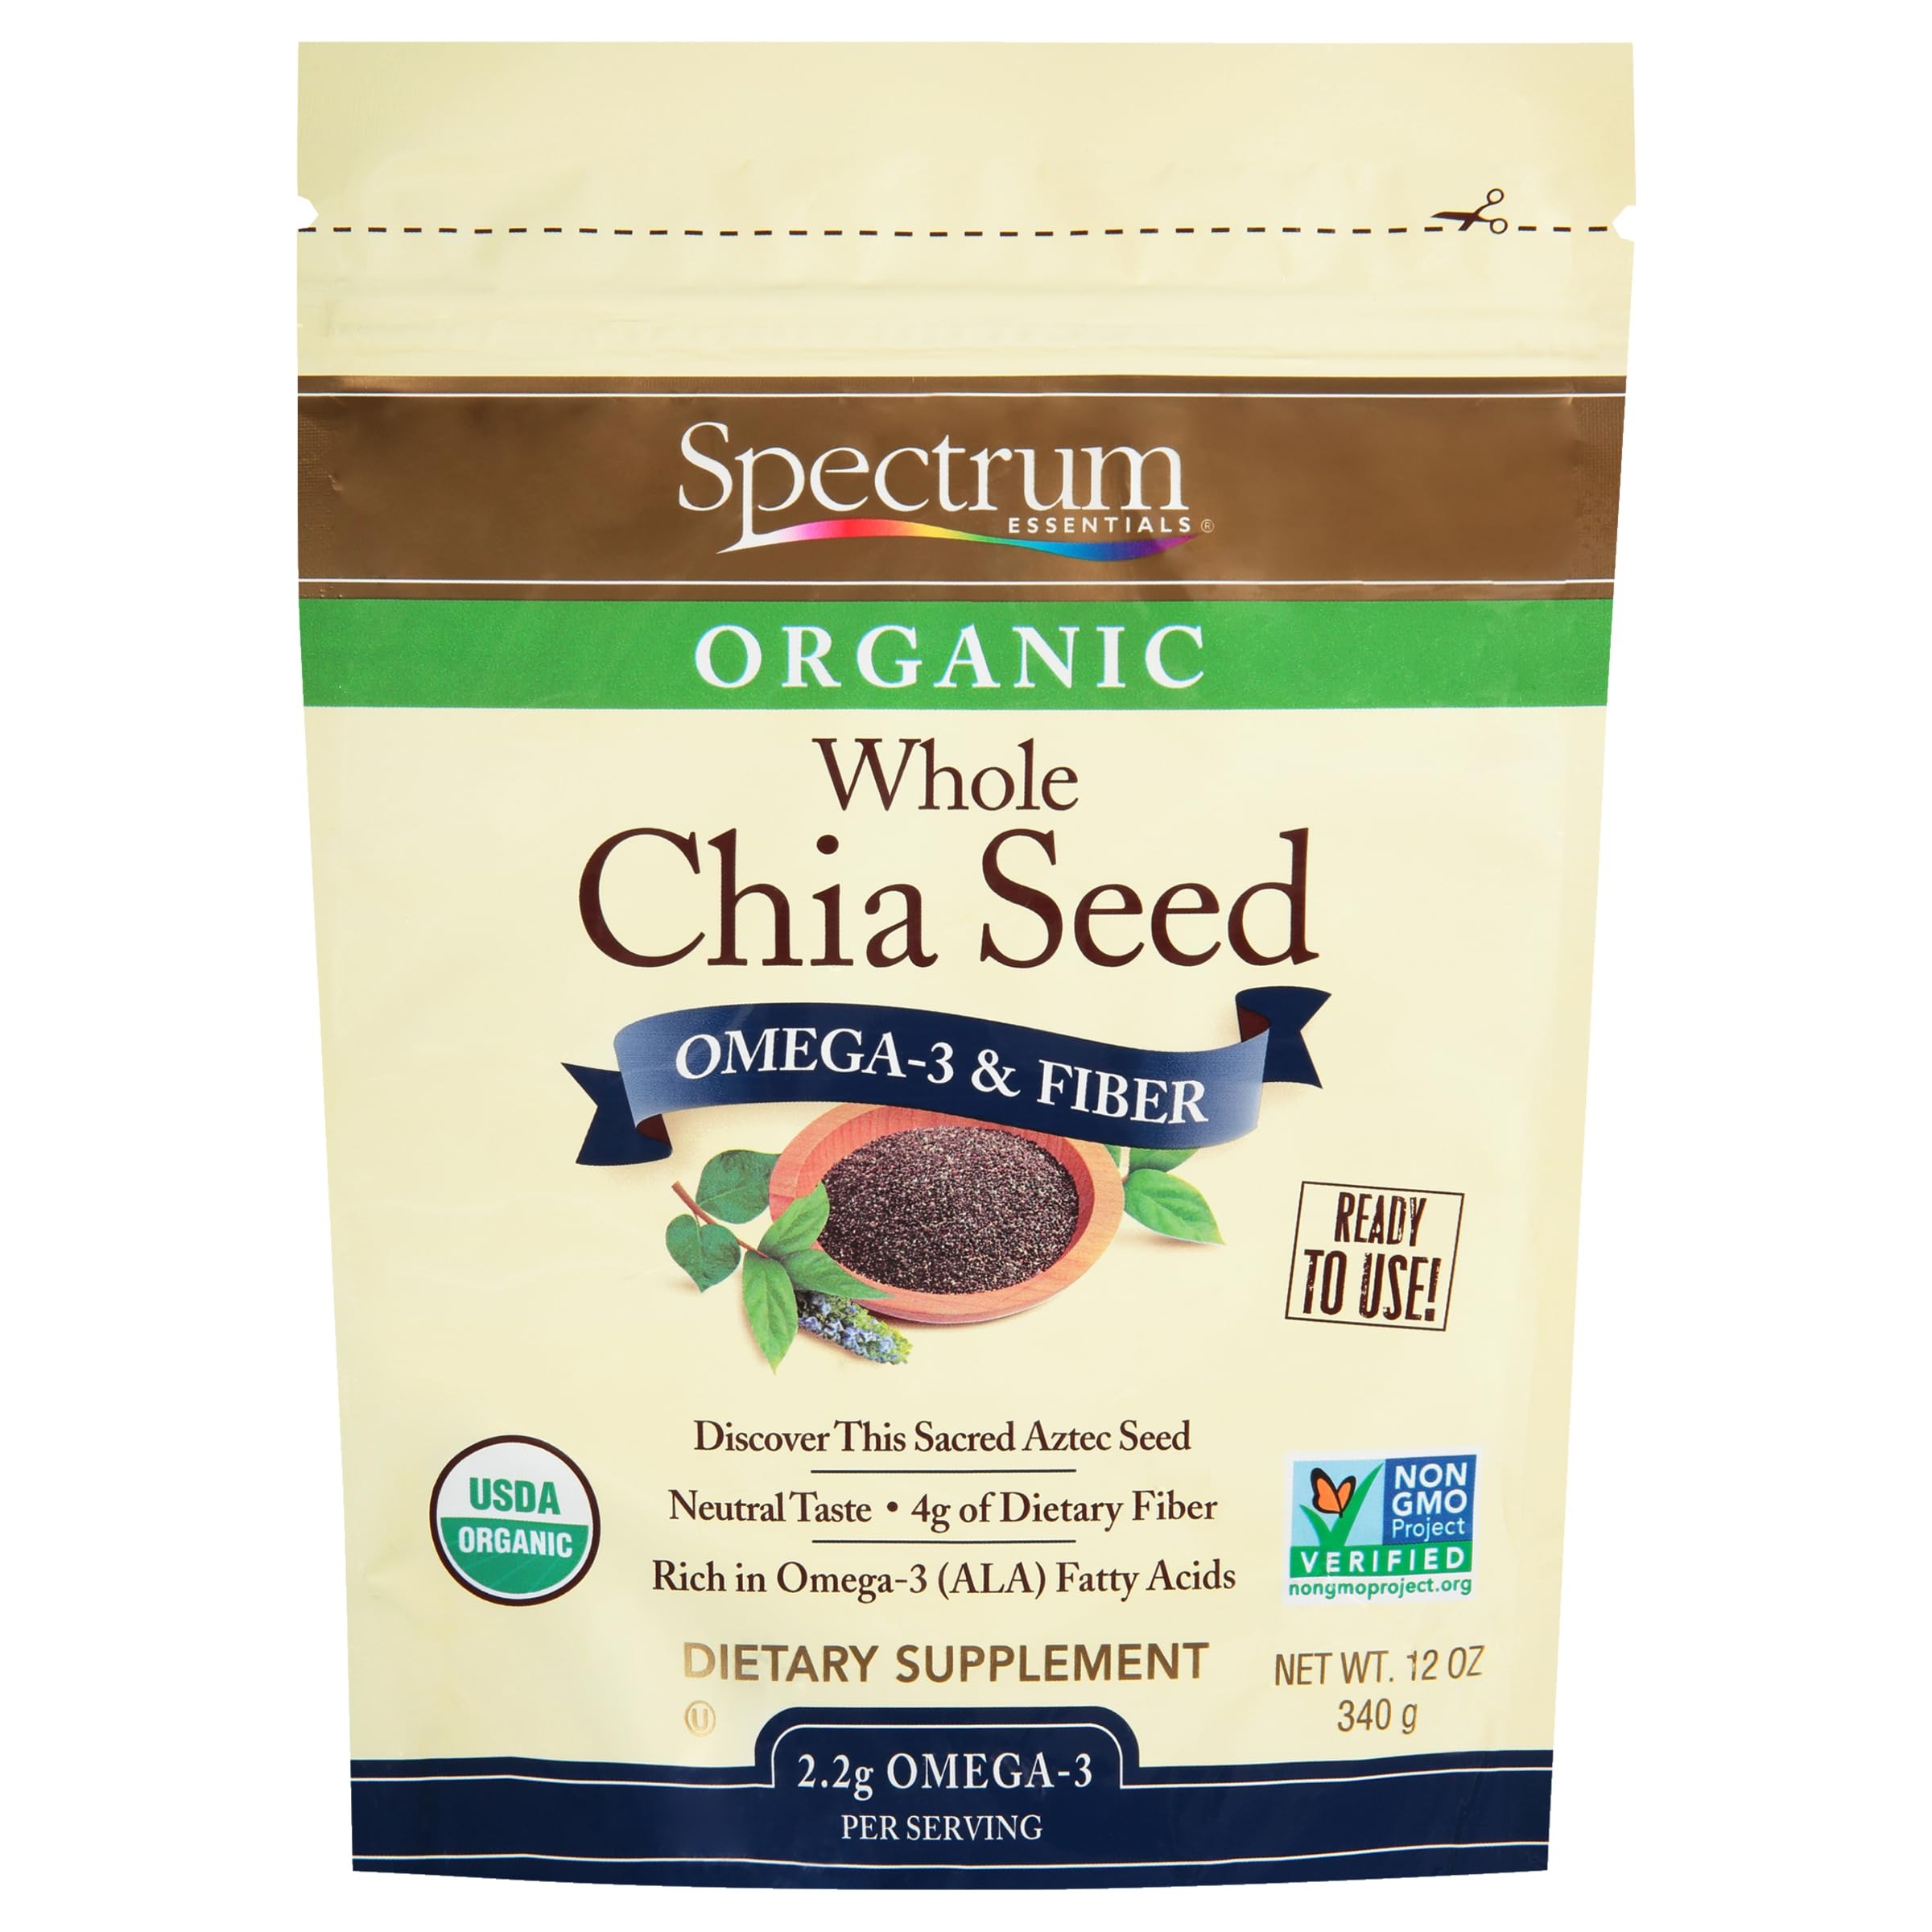
Item Name: Spectrum Essentials Organic Chia Seed, Omega-3 & Fiber, 12 Oz
Bullet Point 1: Whole chia seeds, a nutritional powerhouse used by ancient Aztecs and Mayans
Bullet Point 2: Good source of ALA omega-3 essential fatty acid that helps support heart health
Bullet Point 3: 4 grams of dietary fiber per serving
Bullet Point 4: Higher in antioxidant activity than blueberries
Bullet Point 5: Neutral flavor means chia seeds can be easily blended into smoothies or your other favorite foods without affecting the taste
Value: 12.0
Unit: Ounce

Price: 11.59